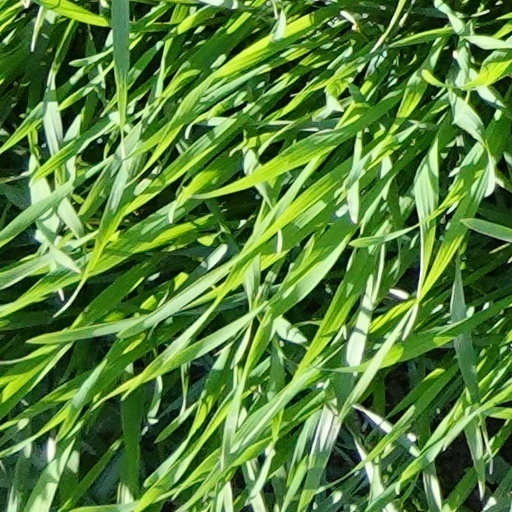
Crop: wheat